1989 Tour de France, Prologue to Stage 10

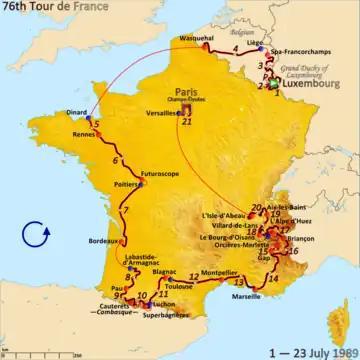
Route of the 1989 Tour de France

The 1989 Tour de France was the 76th edition of Tour de France, one of cycling's Grand Tours. The Tour began in Luxembourg with a prologue individual time trial on 1 July and Stage 10 occurred on 11 July with a mountain stage to Superbagnères. The race finished on the Champs-Élysées in Paris on 23 July, with a further individual time trial.